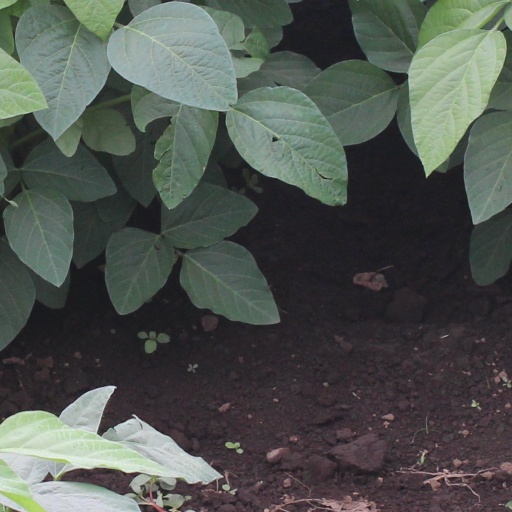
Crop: soybean